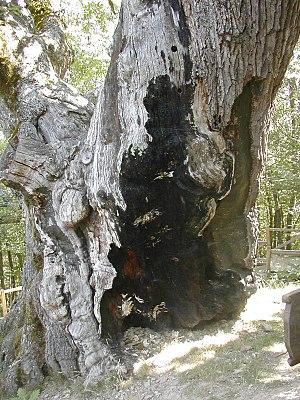
Dans le domaine de la sylviculture et de l’écologie, le « bois mort » est un compartiment biologique constitué par le bois qui - quelle que soit sa forme - ne comporte plus de cellules vivantes. Il s'agit d'arbres morts, sur pied ou au sol ; de toute partie morte d’un arbre ou de n'importe quel morceau de bois suspendu ou tombé au sol ou dans l’eau.